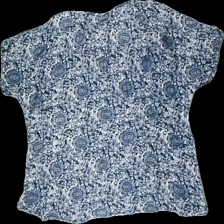
View: back
Type: T-shirt
Category: Ladies
Brand: Not in the list
Brand text on label: Ally Bell
Colors: White, Blue
Material: 100% viscose
Pattern: Floral print
Cut: Regular, C-collar
Size: M
Season: All
Smell: Major
Price range: 50-100
Recommended usage: Export
Description: blue and white floral print t-shirt
Comment: very strong detergent scent, washed out